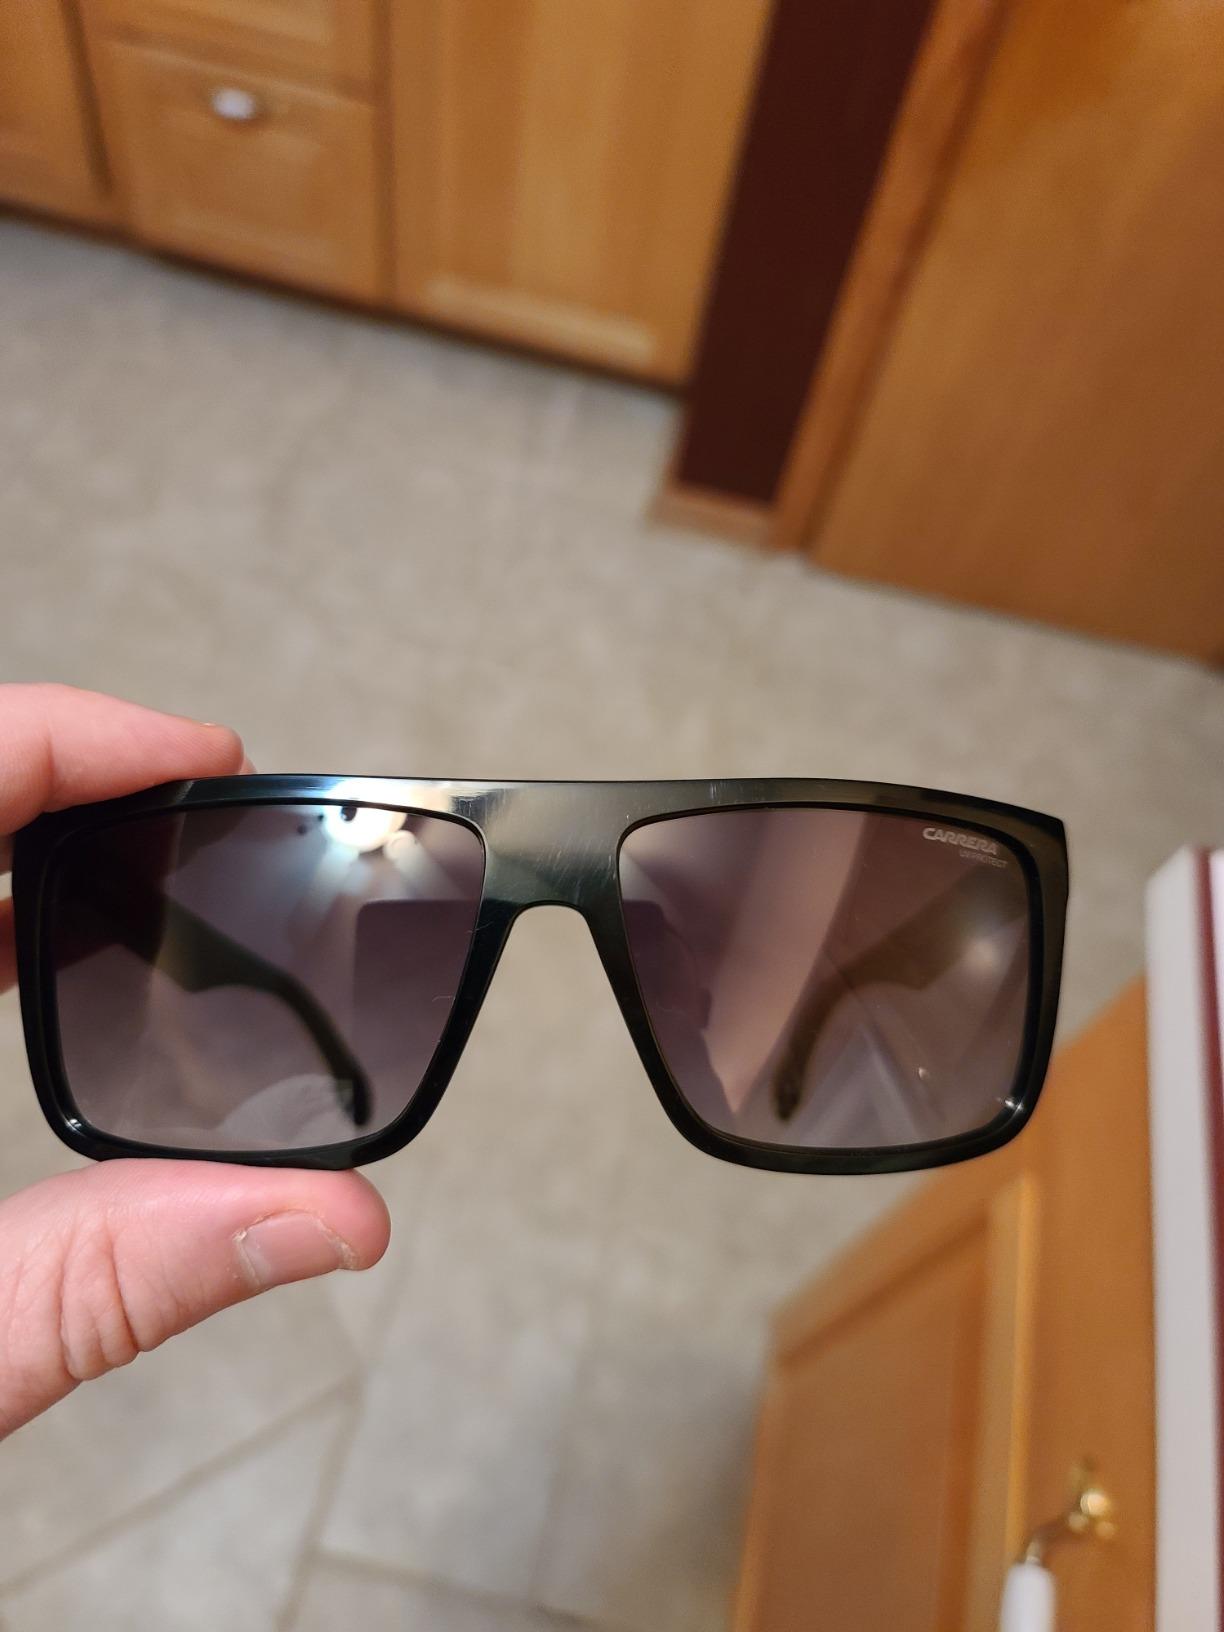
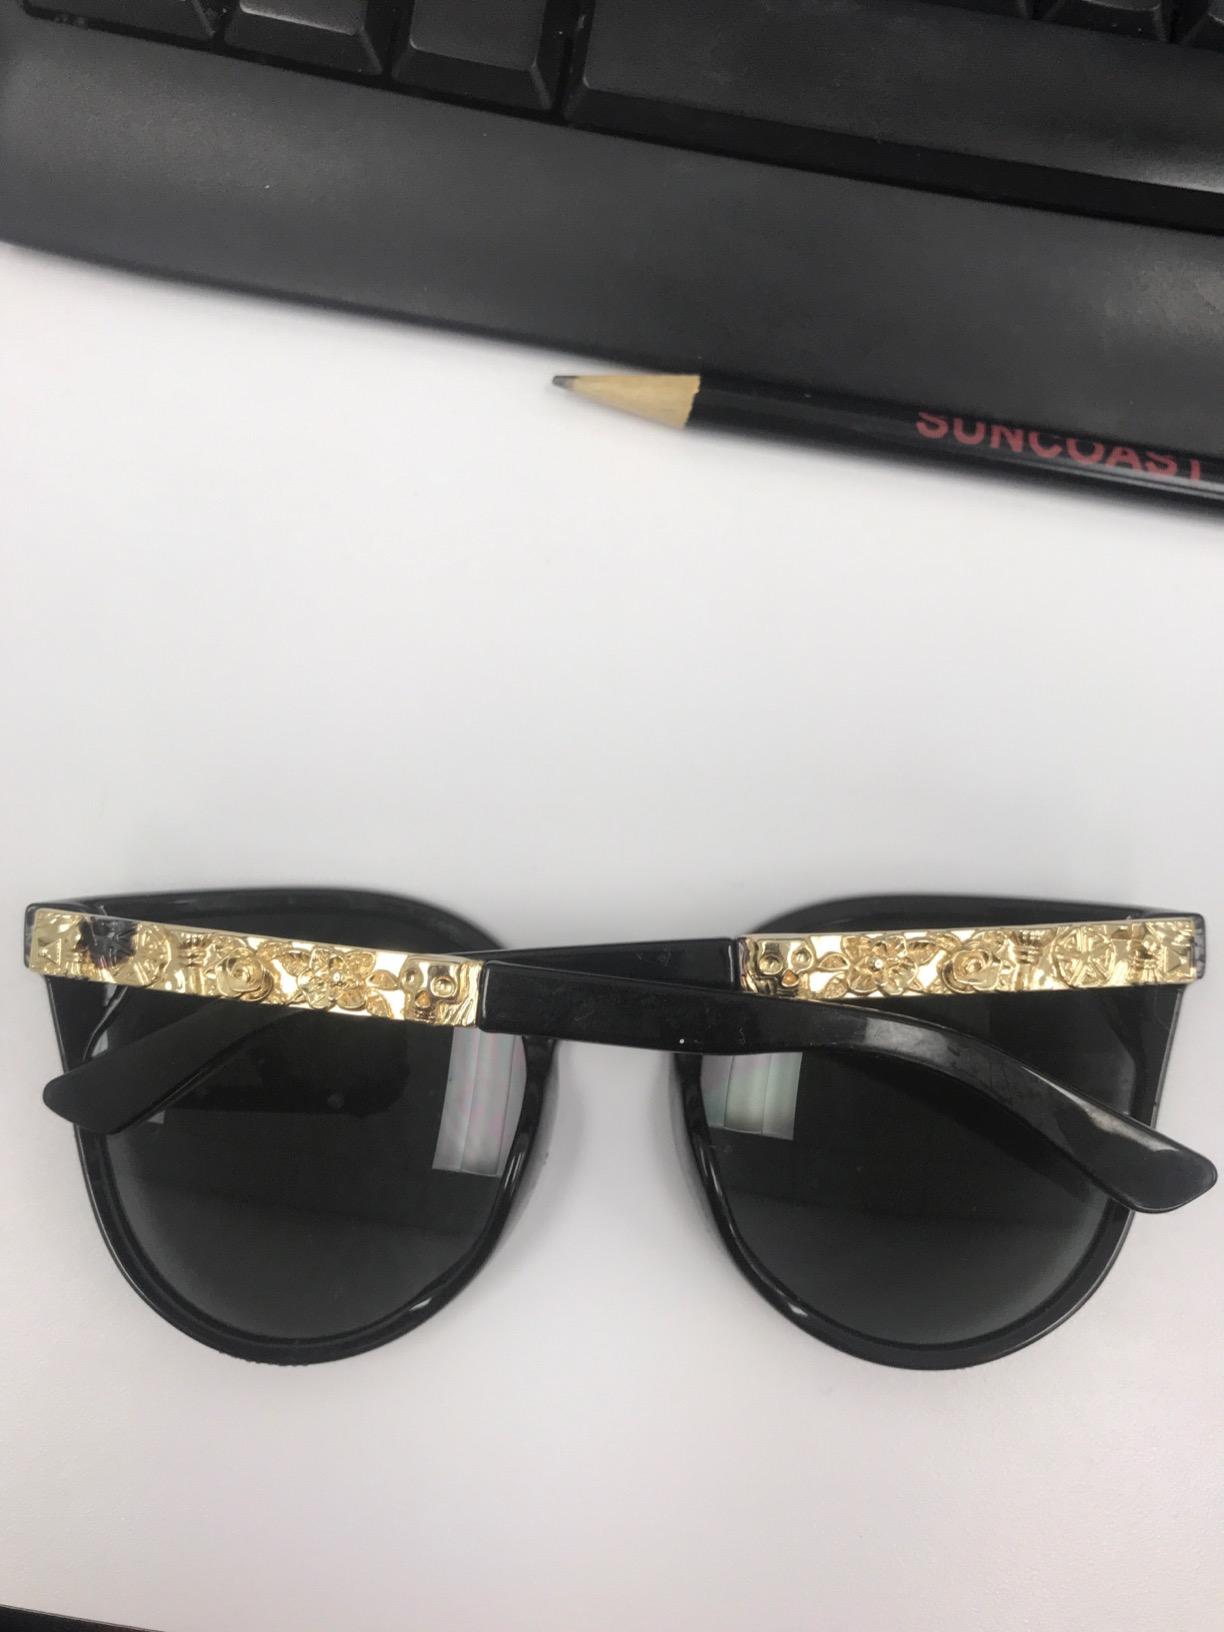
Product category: accessories_sunglasses
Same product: no